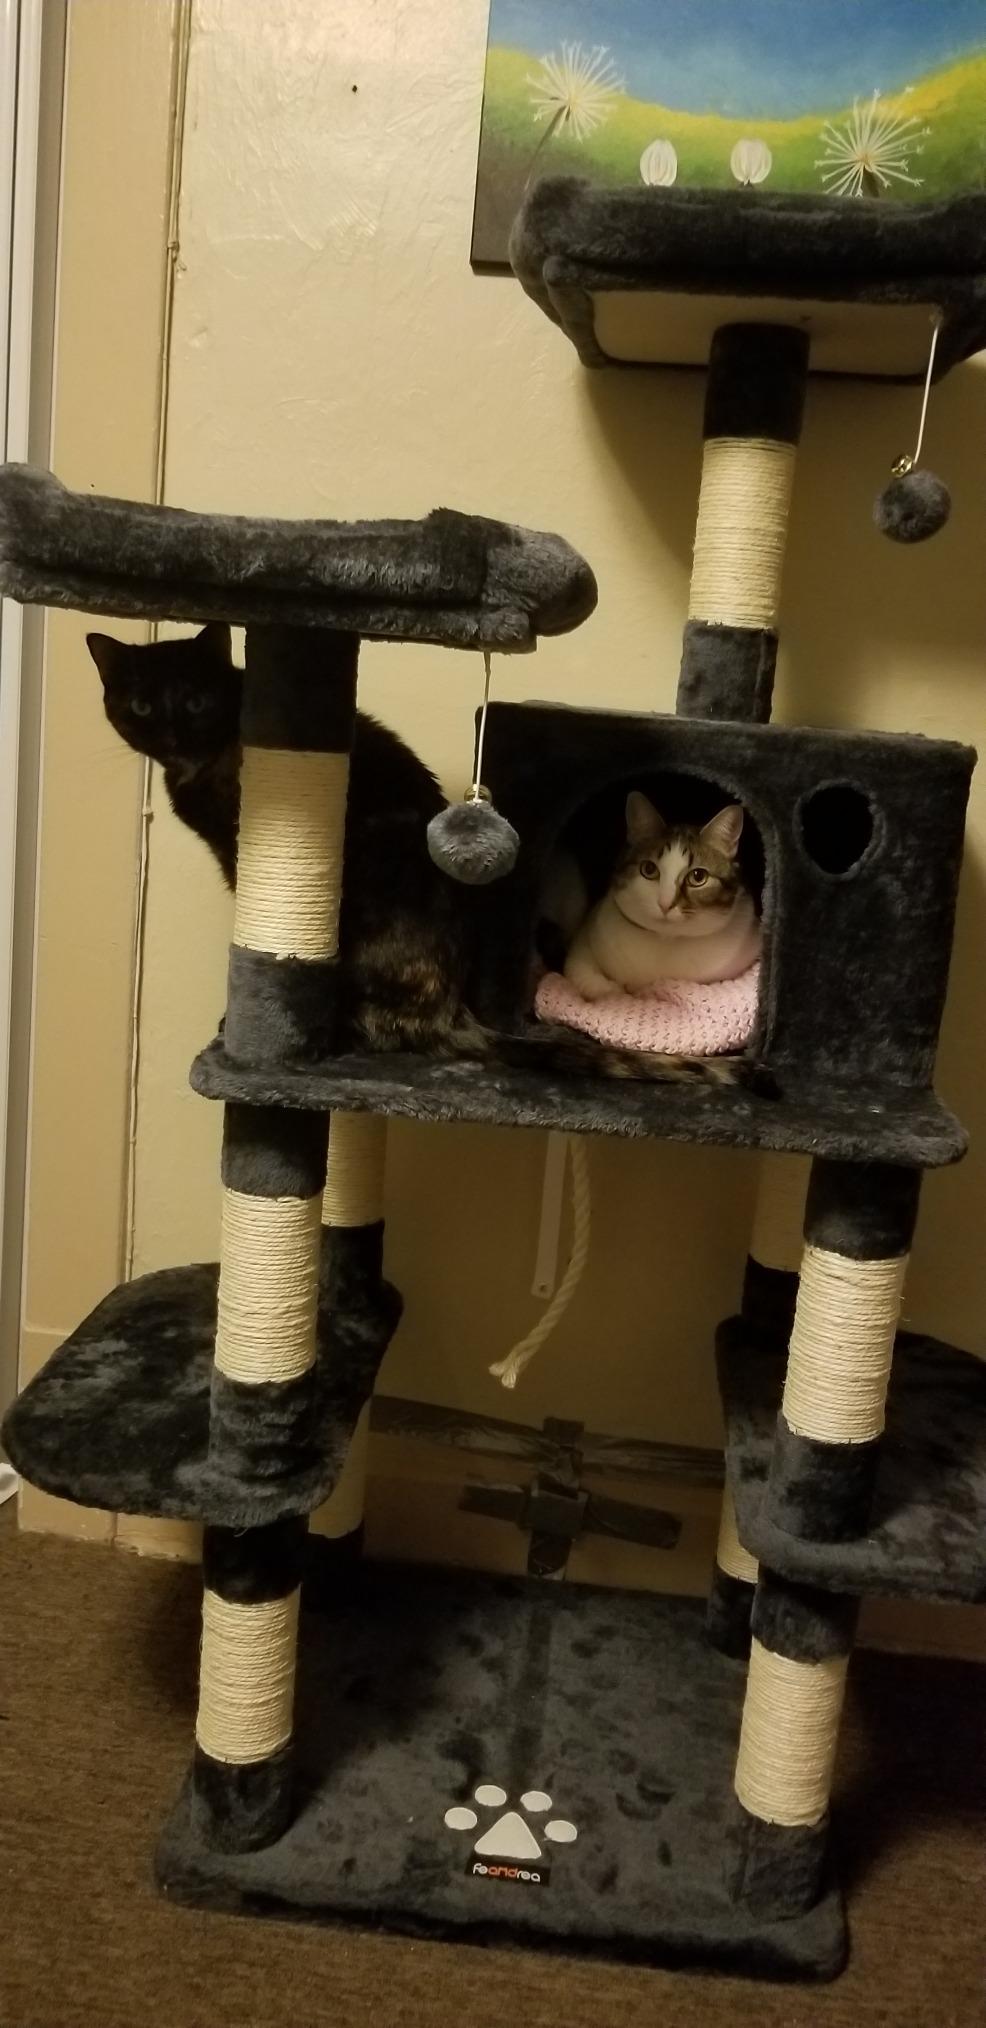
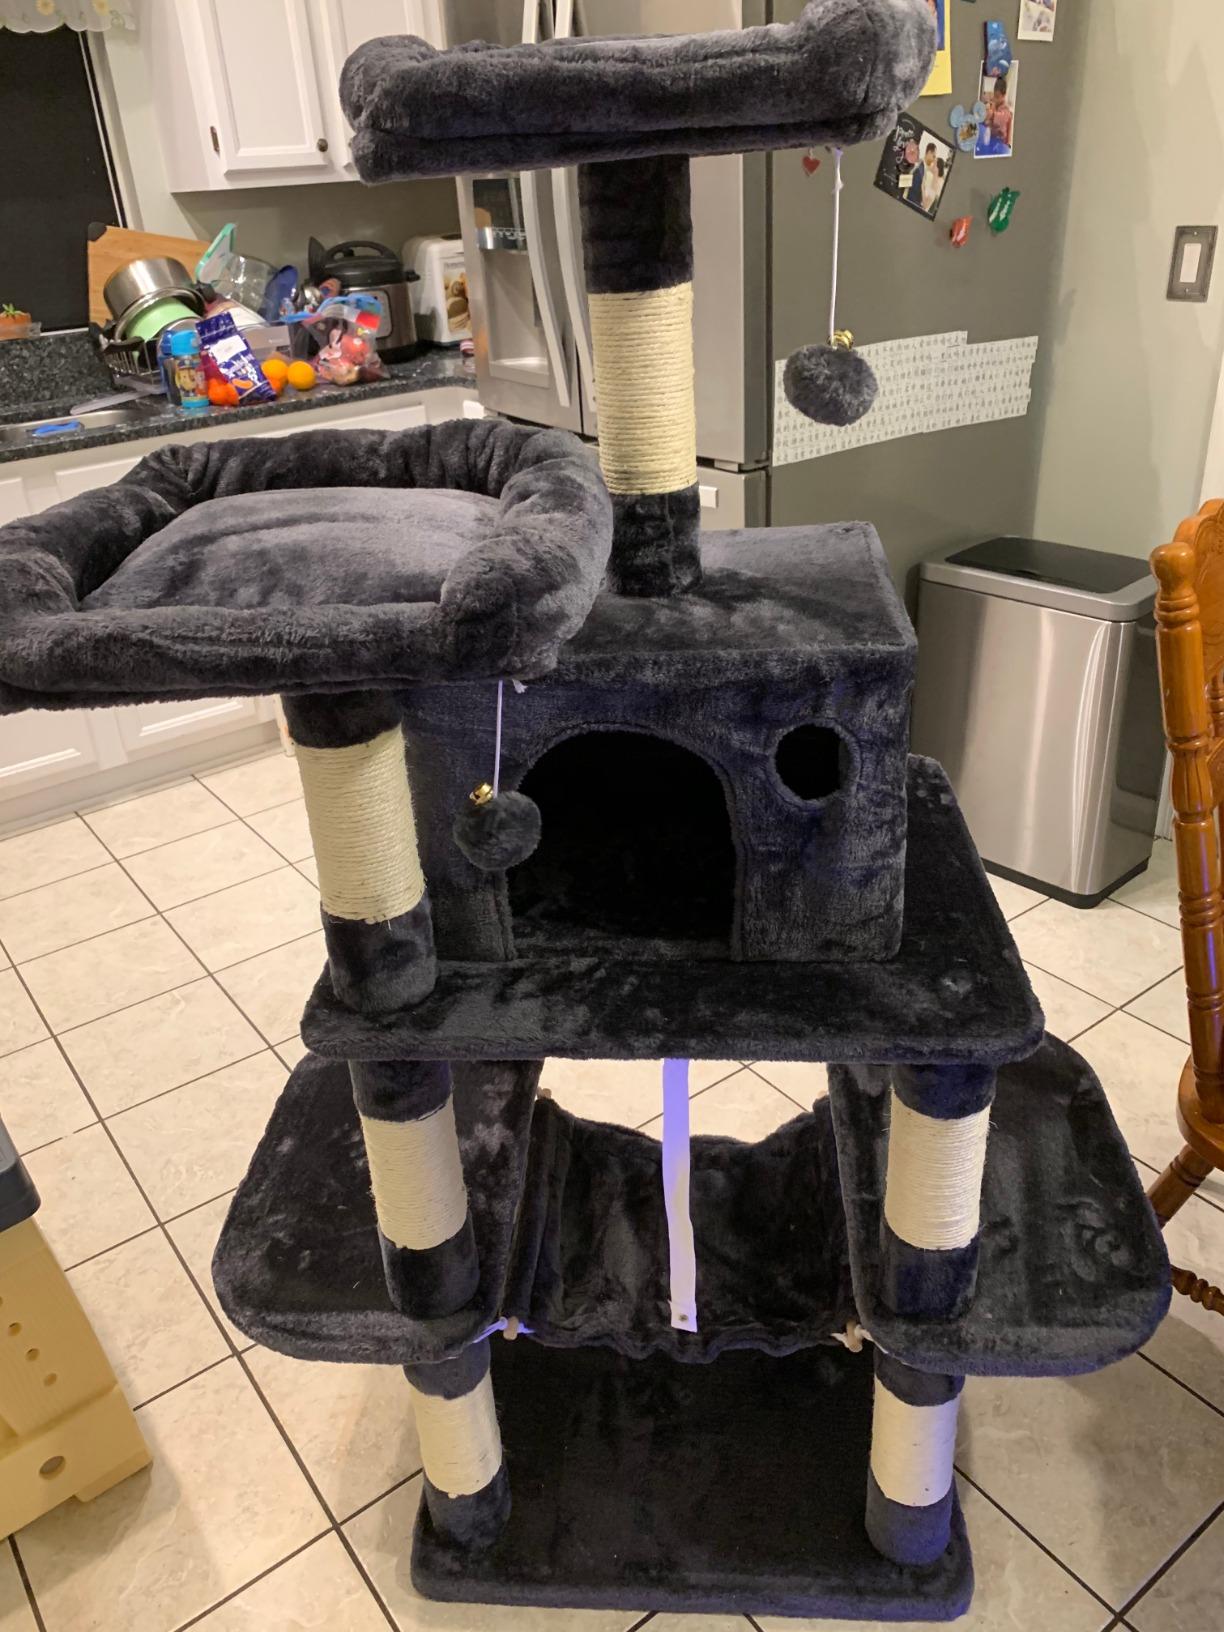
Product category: items_cat tree
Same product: yes